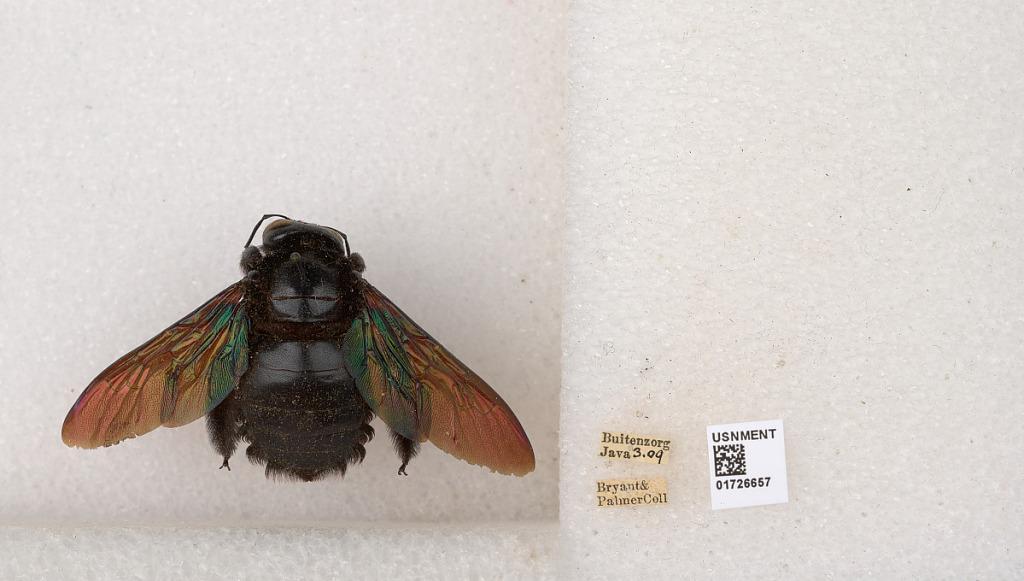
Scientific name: Xylocopa (Mesotrichia) latipes (Drury)
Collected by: Bryant & Palmer
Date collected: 1909-3-1
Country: Indonesia
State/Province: West Java
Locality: Buitenzorg